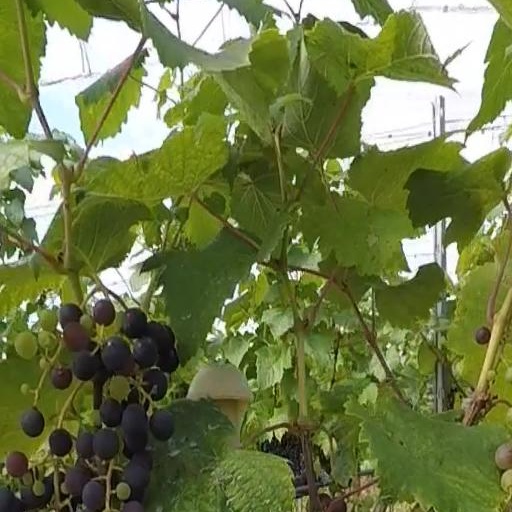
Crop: grape